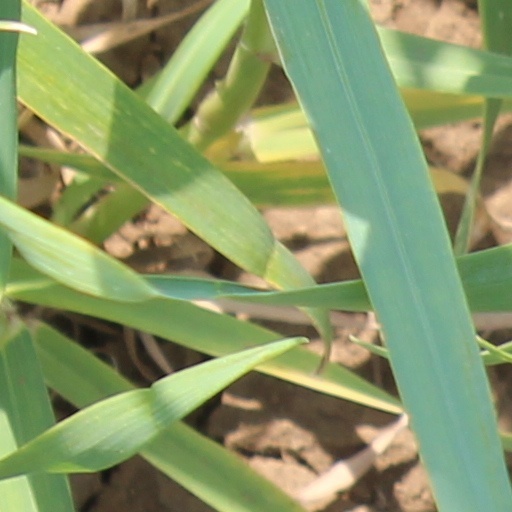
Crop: wheat